Vehicle insurance in the United States

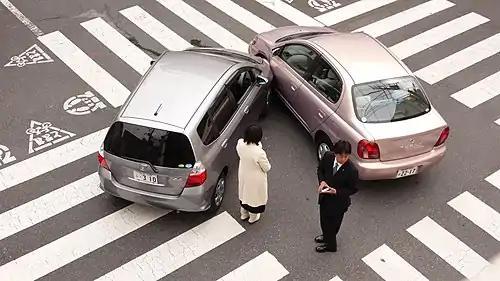
Crash

In the United States, automotive insurance covering liability for injuries and property damage is compulsory in most states, but different states enforce the insurance requirement differently. Penalties for not purchasing insurance vary by state, but often include a substantial fine, license and/or registration suspension or revocation, and possible jail time. Usually, the minimum required by law is third party insurance to protect third parties against the financial consequences of loss, damage or injury caused by a vehicle.